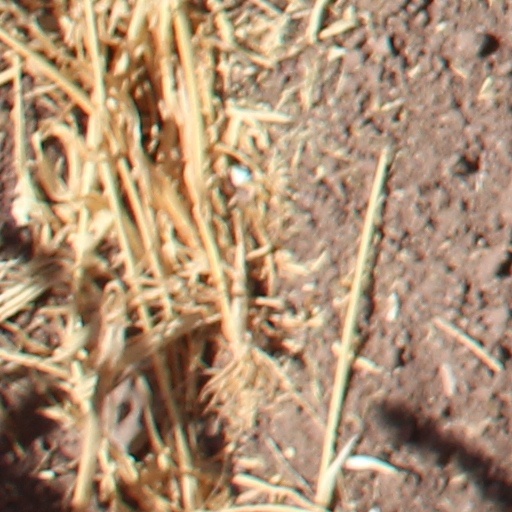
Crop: wheat